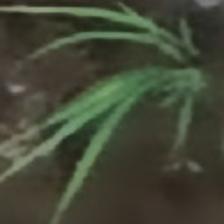
Label: single